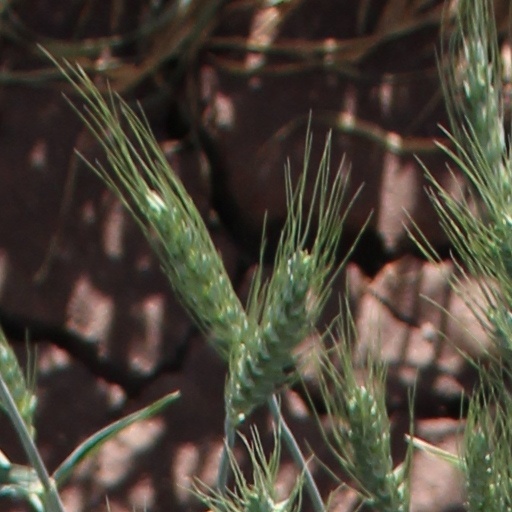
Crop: wheat